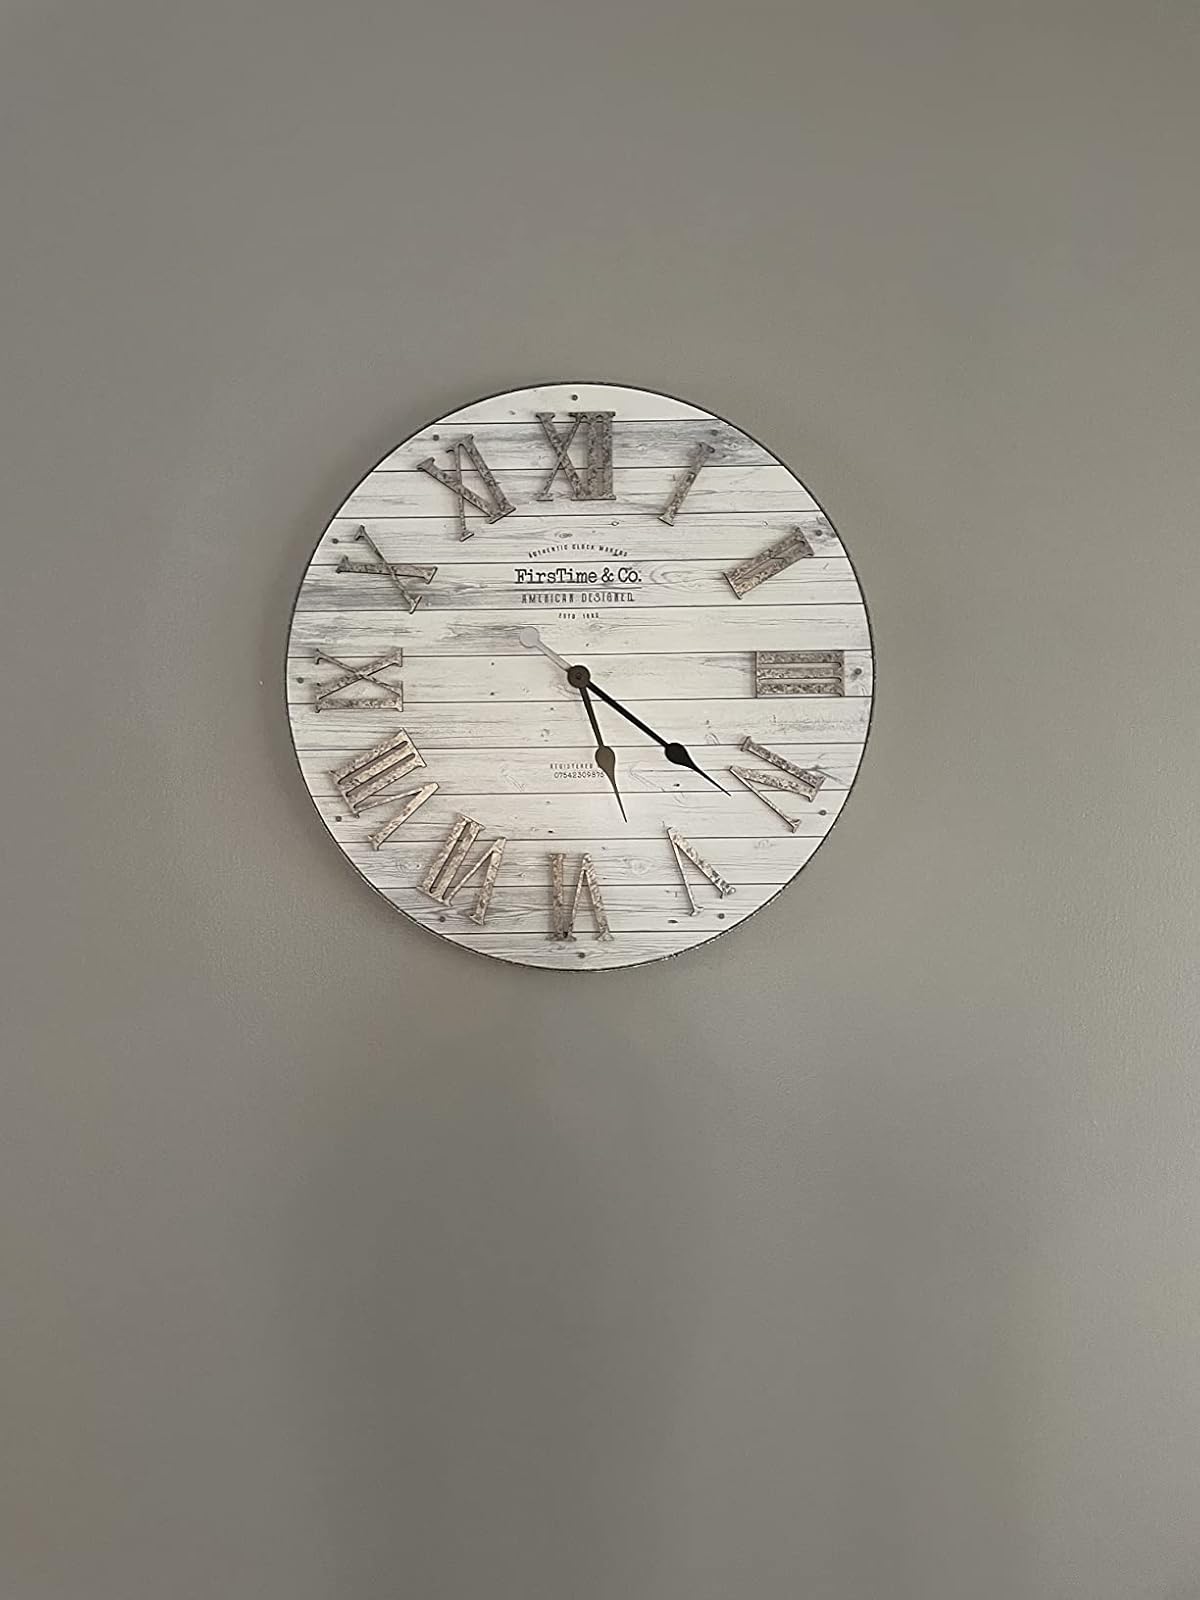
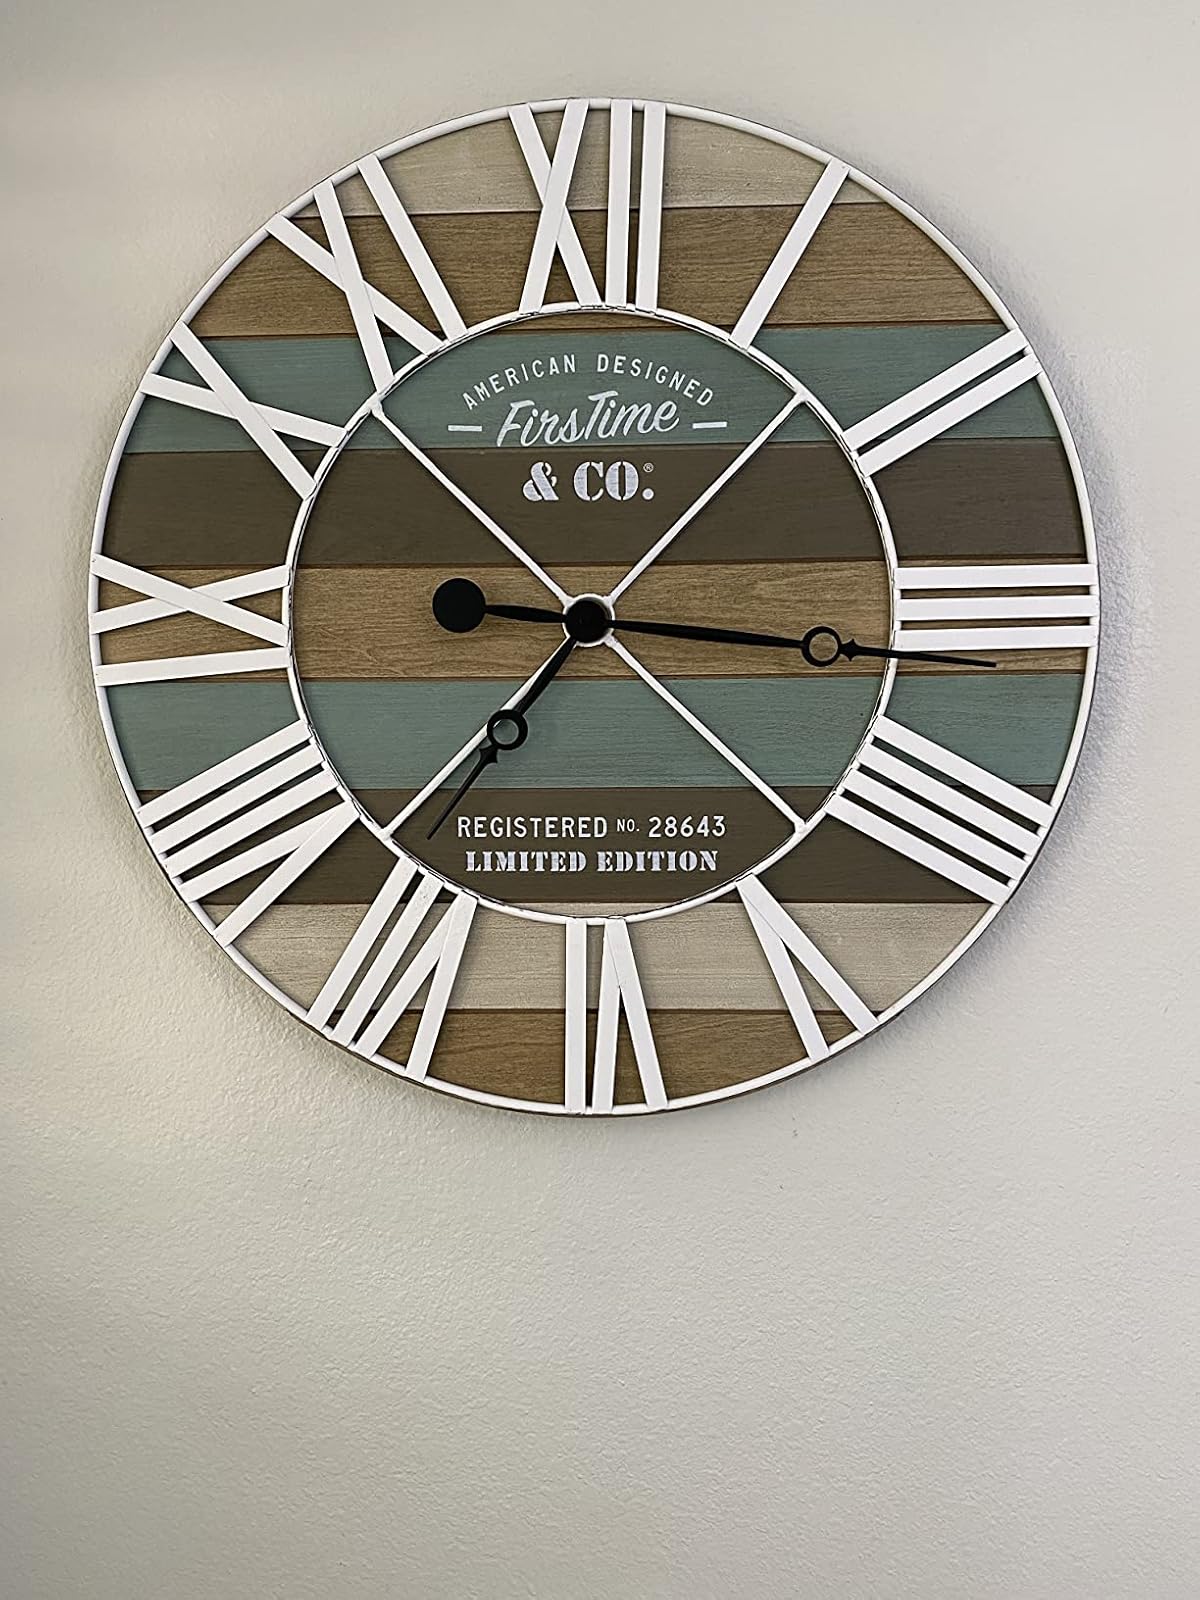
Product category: clock
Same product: no